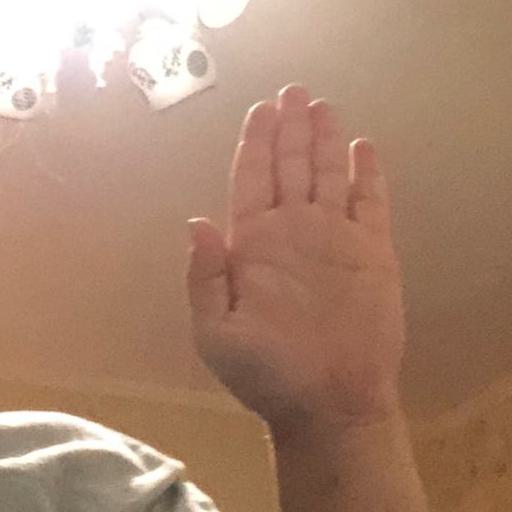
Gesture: stop